Astudillo, Palencia

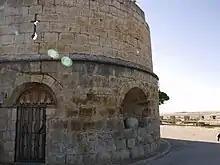
Castle of Astudillo

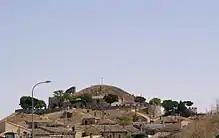
Castle of Astudillo

In the 11th century, Astudillo was already head of Alfoz, so the town was a walled place from early medieval times, you can still see one of the six gates it had, the gate of San Martin, of the others only remains their memory and their names: Revilla, Santa Eugenia, San Pedro, Santa Clara and Santoyo. In the middle of the twelfth century, King Alfonso VII, granted privileges to the knights of Astudillo consisting in a wide range of exemptions and freedoms.